Hyundai Motor Company

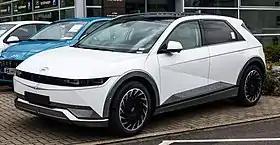
The Hyundai Ioniq 5 is the first Hyundai model developed on the E-GMP platform.

Hyundai entered the crossover SUV market early with the Santa Fe in 2000, followed by the smaller Tucson in 2004. The Santa Fe was a huge hit with American and European markets, despite receiving criticism in the past for Hyundai's obscure looks. It quickly became Hyundai's best seller and was one of the reasons Hyundai survived despite having their sales declined. As of 2020, Hyundai has sold more than 5,260,000 units of Santa Fe globally.